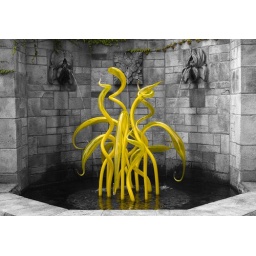
Phipps Conservatory, Pittsburgh. Glass sculpture by Chihuly. Hybrid of color and black and white